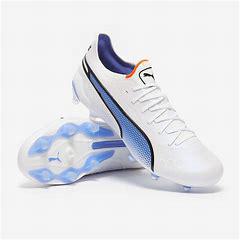
Brand: Puma
Model: 30